Fox Sports (Mexico)

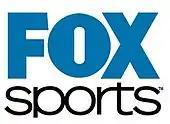
Fox Sports logo, used from 2009 to 2012.

The network was launched in 1996 as Prime Deportiva, under the ownership of Liberty Media. Prior to its launch, on October 31, 1995, News Corporation acquired a 50% ownership interest in Liberty's Prime Network group and its international networks (including sister channels Premier Sports and Prime Sports Asia) as part of an expansion of its Fox Sports properties in the Americas. In 1996, the channel was rebranded as Fox Sports Américas, later shortened to Fox Sports in 1999. In 2002, Hicks, Muse, Tate and Furst, a Dallas private equity firm, Liberty Media Corp and News Corp created a holding company (Fox Pan American Sports) to jointly operate FOX Sports Latin America. News Corp owned approximately 38% interest. Liberty later exited leaving HMTF and News Corp as co-owners of the cable network. News Corp purchased the ownership rights from HMTF of FOX Sports en Español and rebranded as FOX Deportes in 2010. News Corp purchased the remaining ownership rights for the holding company from HMTF and fully owned the FOX Sports Latin America cable network in 2011.